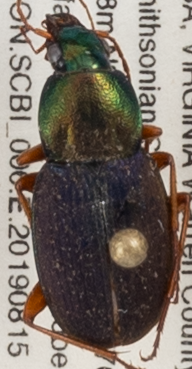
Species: Chlaenius emarginatus
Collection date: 2019-08-15
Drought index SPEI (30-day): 0.198
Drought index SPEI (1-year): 1.93
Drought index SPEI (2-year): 2.09